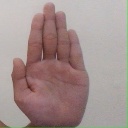
अक्षर: ध